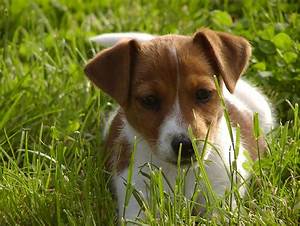
Label: dog